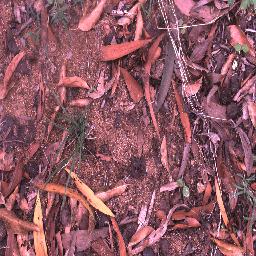
Label: negative